Scandinavia

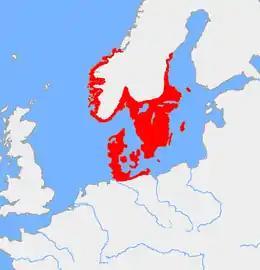
The original areas inhabited (during the Bronze Age) by the peoples now known as Scandinavians included what is now Northern Germany (particularly Schleswig-Holstein), all of Denmark, southern Sweden, the southern coast of Norway and Åland in Finland while namesake Scania found itself in the centre.

The words "Scandinavia" and "Scania" ("Skåne", the southernmost province of Sweden) are both thought to go back to the Proto-Germanic compound (the "ð" represented in Latin by or ), which appears later in Old English as and in Old Norse as . The earliest identified source for the name "Scandinavia" is Pliny the Elder's "Natural History", dated to the 1st century AD.